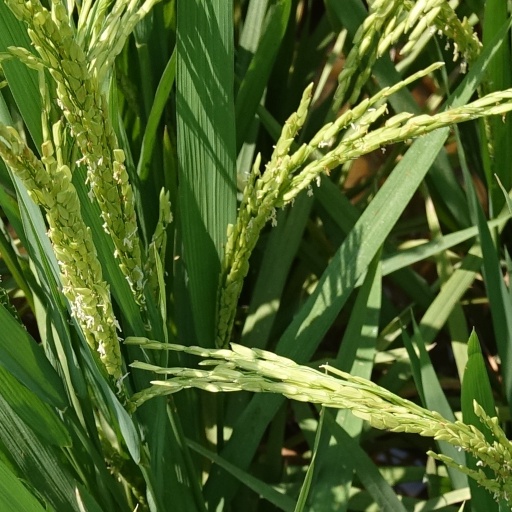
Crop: rice